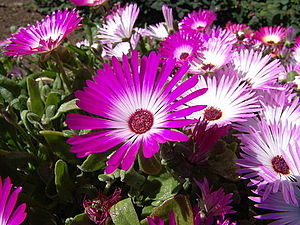
Akureyri Botanisk Have
Blomster i haven.
Akureyri Botanisk Have eller Lystigarður Akureyrar er en botanisk have, der ligger i byen Akureyri for enden af fjorden Eyjafjörður på det nordlige Island omkring 50 km syd for polarcirklen. Den er blandt de nordligste botaniske haver i verden.